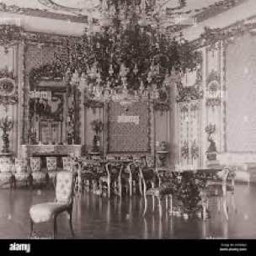
Vaduz Castle